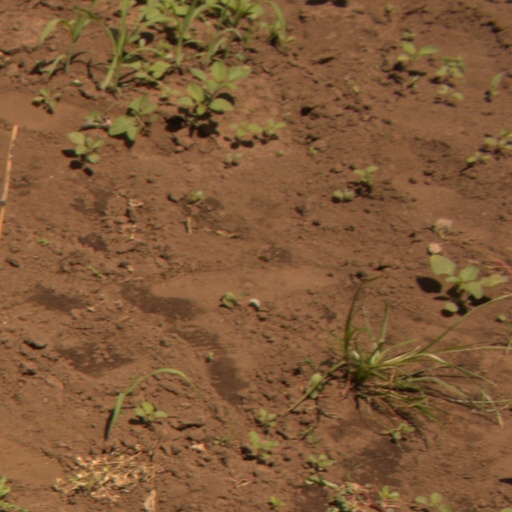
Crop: soybean